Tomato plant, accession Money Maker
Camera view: horizontal (90 deg, fisheye); turntable rotation: 330 degrees
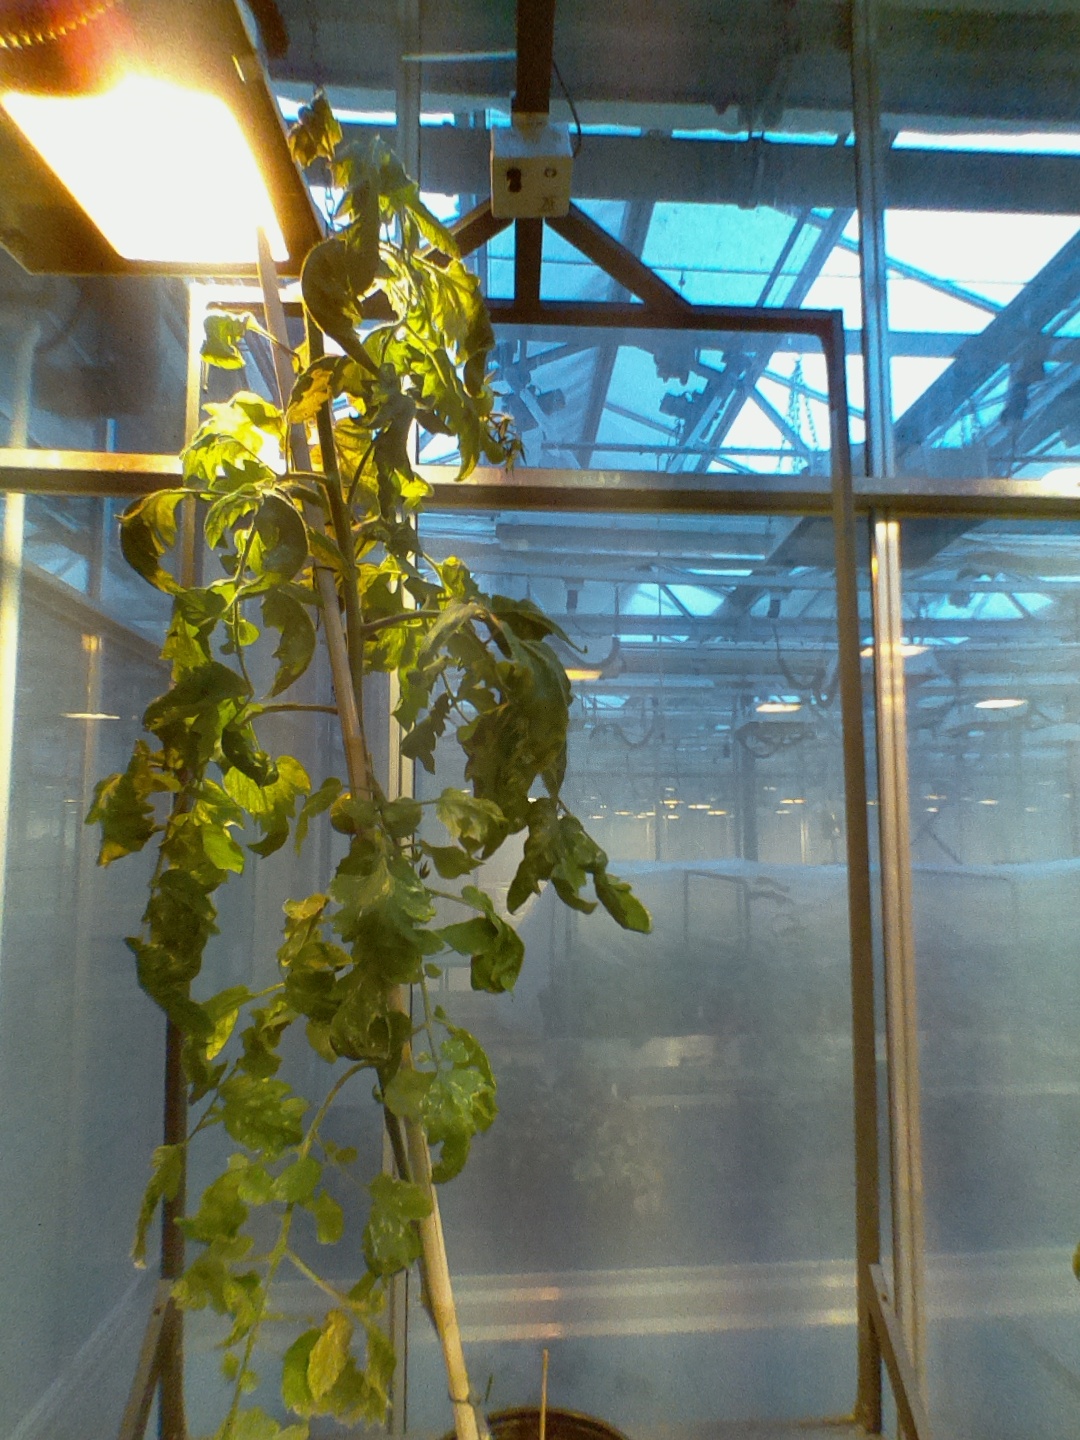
BBCH growth stage 75: 50%-60% of final fruit size